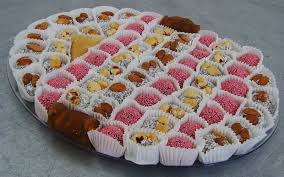
Yemek: lokum